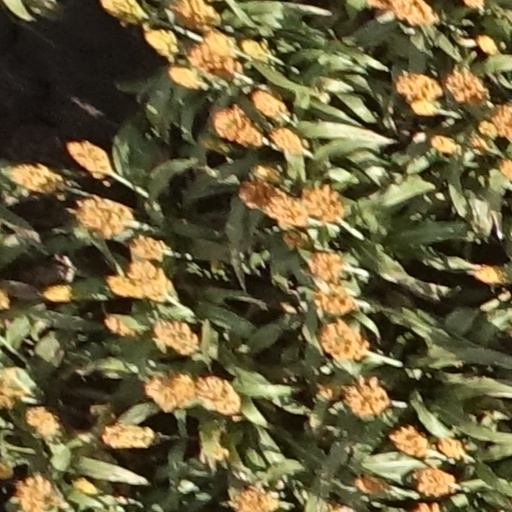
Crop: sorghum